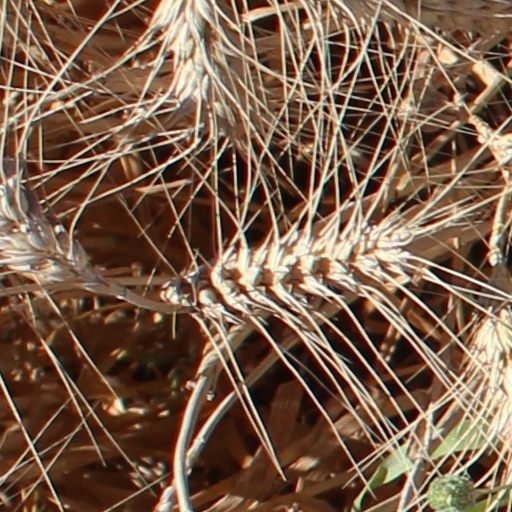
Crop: wheat